Vasily Kosoy

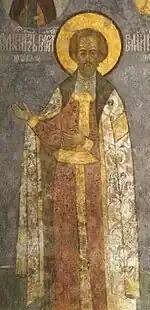
Vasily Kosoy; fresco from the Cathedral of the Archangel (1666)

Vasiliy Yuryevich Kosoy (the Squint) (ca. 1401–1448) was prince of Zvenigorod from 1421. He continued his father's claim on the title of Grand Prince of Moscow in 1434.